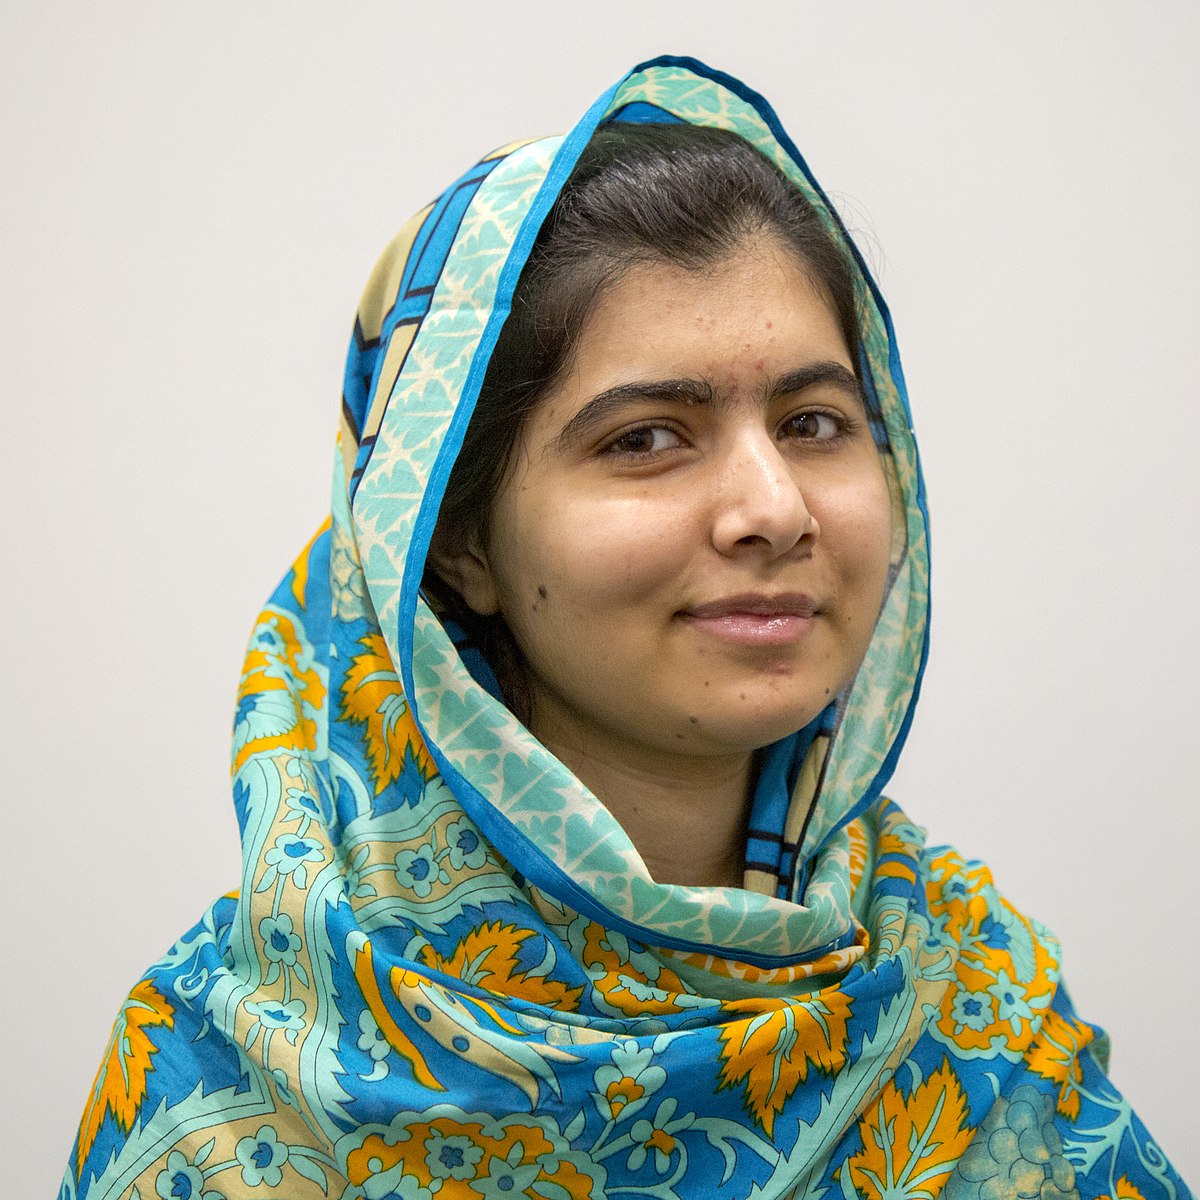
Gender: women